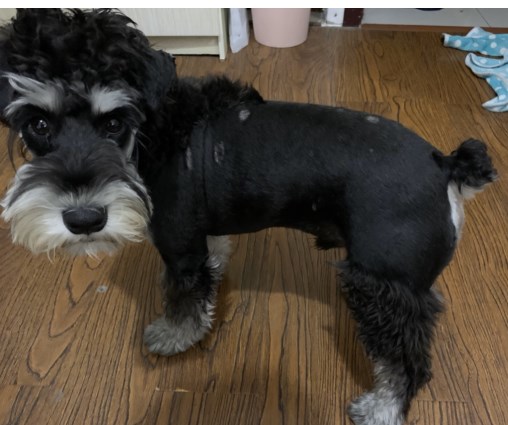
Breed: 2342-n000102-miniature_schnauzer